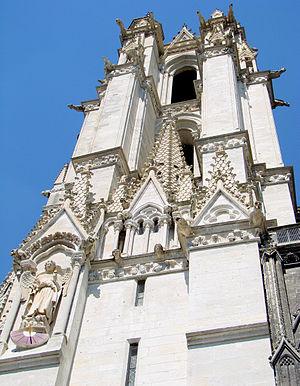
Cathédrale Notre-Dame d'Amiens.La tour sud, avec le cadran solaire.
La cathédrale Notre-Dame d'Amiens est une église catholique située à Amiens dans le département français de la Somme en région Hauts-de-France.